Portuguese Vacation

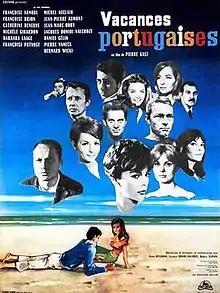

Portuguese Vacation (French: Vacances portugaises) is a 1963 French-Portuguese drama film directed by Pierre Kast and starring Françoise Arnoul, Michel Auclair and Jean-Pierre Aumont.